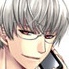
Portrait style: Anime Portrait